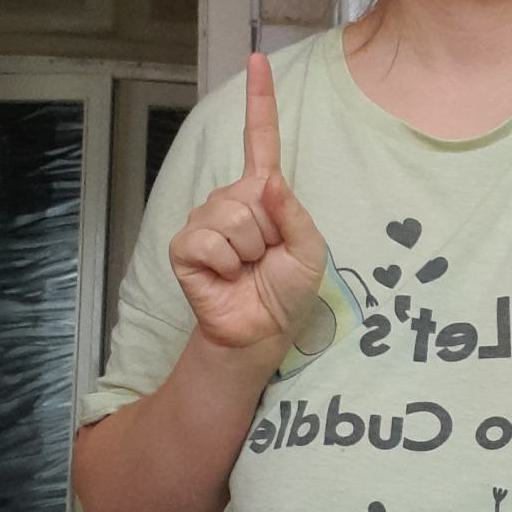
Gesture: one